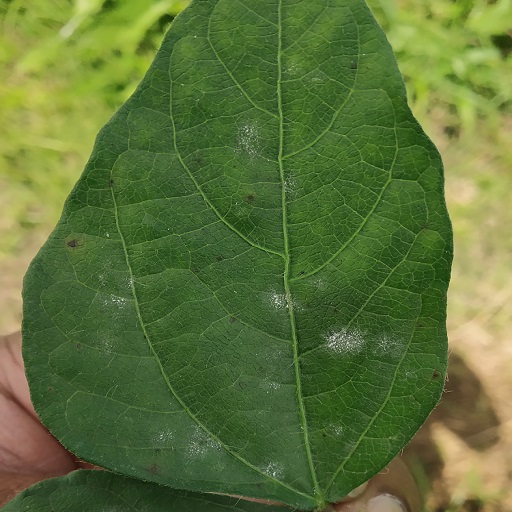
Label: Powdery Mildew